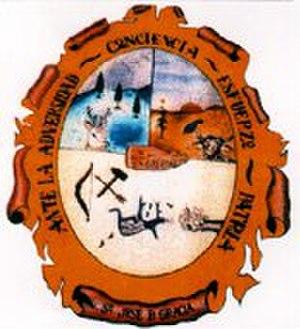
San José de Gracia est une municipalité de l'État d'Aguascalientes, au Mexique. Elle couvre une superficie de 866,08 km² et compte 8 896 habitants en 2015.